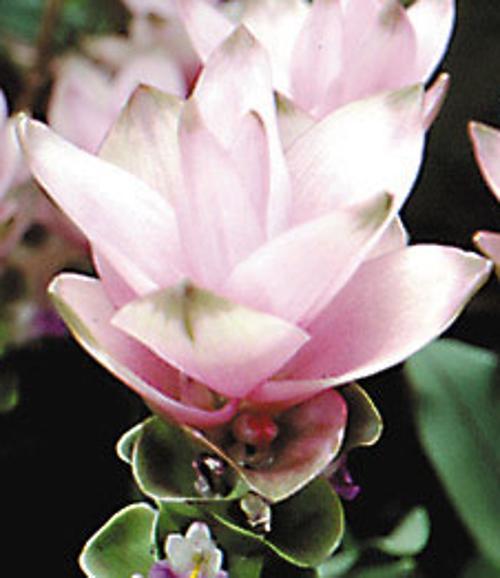
Label: siam tulip